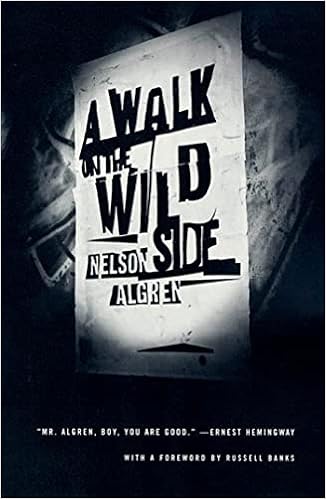
A Walk on the Wild Side: A Novel
Category: Books
Review “The intensity of his feeling, the accuracy of his thought, make me wonder if any other writer of our time has shown us more exactly the human basis of our democracy. Though Algren often defines his positive values by showing us what happens in their absence, his hell burns with passion for heaven.” ― The New York Times Book Review “ A Walk on the Wild Side . . . deserves to read by every Catch-22 and Cuckoo's Nest freak just so they can find out what opened the door for [these] two novels . . . It's not only that before Heller and Kesey there was Algren. It's that Algren is where they came from.” ― Rolling Stone “Mr. Algren, boy, you are good.” ― Ernest Hemingway From the Back Cover With its depictions of the downtrodden prostitutes, bootleggers, and hustlers of Perdido Street in the old French Quarter of 1930s New Orleans, A Walk on the Wild Side found a place in the imaginations of all the generations that have followed since. Perhaps his own words describe the book best: "The book asks why lost people sometimes develop into greater human beings than those who have never been lost in their whole lives. Why men who have suffered at the hands of other men are the natural believers in humanity, while those whose part has been simply to acquire, to take all and give nothing, are the most contemptuous of mankind". About the Author Nelson Algren , now considered one of America's finest novelists, was born in Detroit in 1909, and lived most of his life in Chicago. His jobs included migrant worker, journalist, and medical worker. He is the author of five novels, including The Man with the Golden Arm , which was the winner of the first National Book Award. Algren died in 1981.
Features: With its depictions of the downtrodden prostitutes, bootleggers, and hustlers of Perdido Street in the old French Quarter of 1930s New Orleans, Nelson Algren's | A Walk in the Wild Side | has found a place in the imaginations of all generations since it first appeared. | As Algren admitted, the book "wasn't written until long after it had been walked . . . I found my way to the streets on the other side of the Southern Pacific station, where the big jukes were singing something called 'Walking the Wild Side of Life.' I've stayed pretty much on that side of the curb ever since."Perhaps the author's own words describe this classic work best: "The book asks why lost people sometimes develop into greater human beings than those who have never been lost in their whole lives. Why men who have suffered at the hands of other men are the natural believers in humanity, while those whose part has been simply to acquire, to take all and give nothing, are the most contemptuous of mankind."